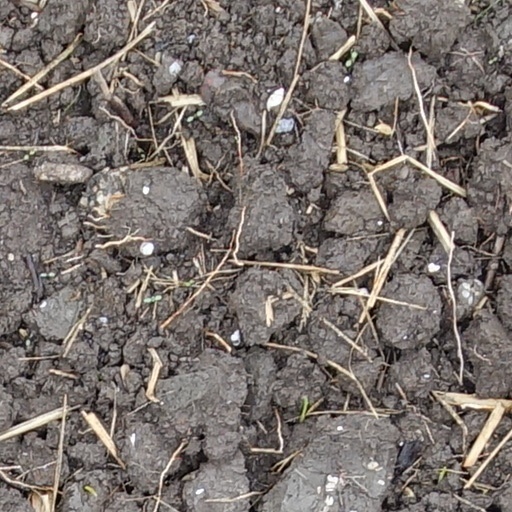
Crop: wheat